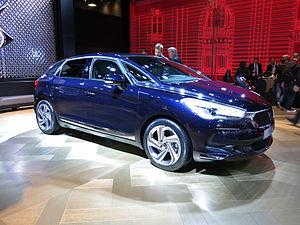
Salon international de l'automobile de Genève 2015
DS Automobiles est une marque automobile du segment premium du groupe français PSA. À l'origine, la Ligne DS était une famille haut de gamme de la marque Citroën de 2009 à 2014, puis elle est devenue une marque à part entière après cinq années d'existence en juin 2014. La première présentation officielle de la marque DS Automobiles a lieu le 3 mars 2015 au salon de Genève. Son nom fait référence à la Citroën DS, un ancien modèle haut de gamme de Citroën commercialisé entre 1955 et 1975.
Le Salon international de l'automobile de Genève 2015 est un Salon automobile qui s'est tenu du 5 au 15 mars 2015 à Genève. Il s'agit de la 85ᵉ édition internationale de ce salon, organisé pour la première fois en 1905.